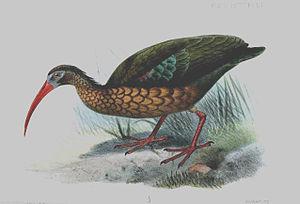
L’Ibis olive est une espèce d’oiseaux de la famille des Threskiornithidae.